Ceratogyrus

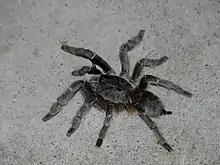
"Ceratogyrus dolichocephalus"

Ceratogyrus is a genus of tarantulas found in southern Africa. They are commonly called horned baboons for the foveal horn found on the peltidium in some species.